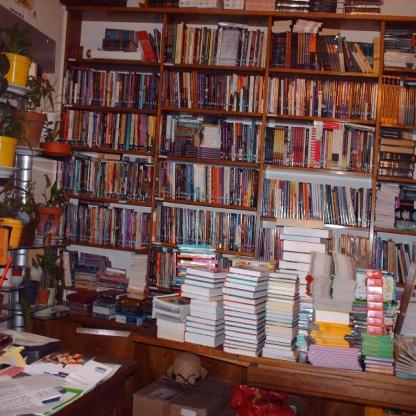
Scene: Indoor